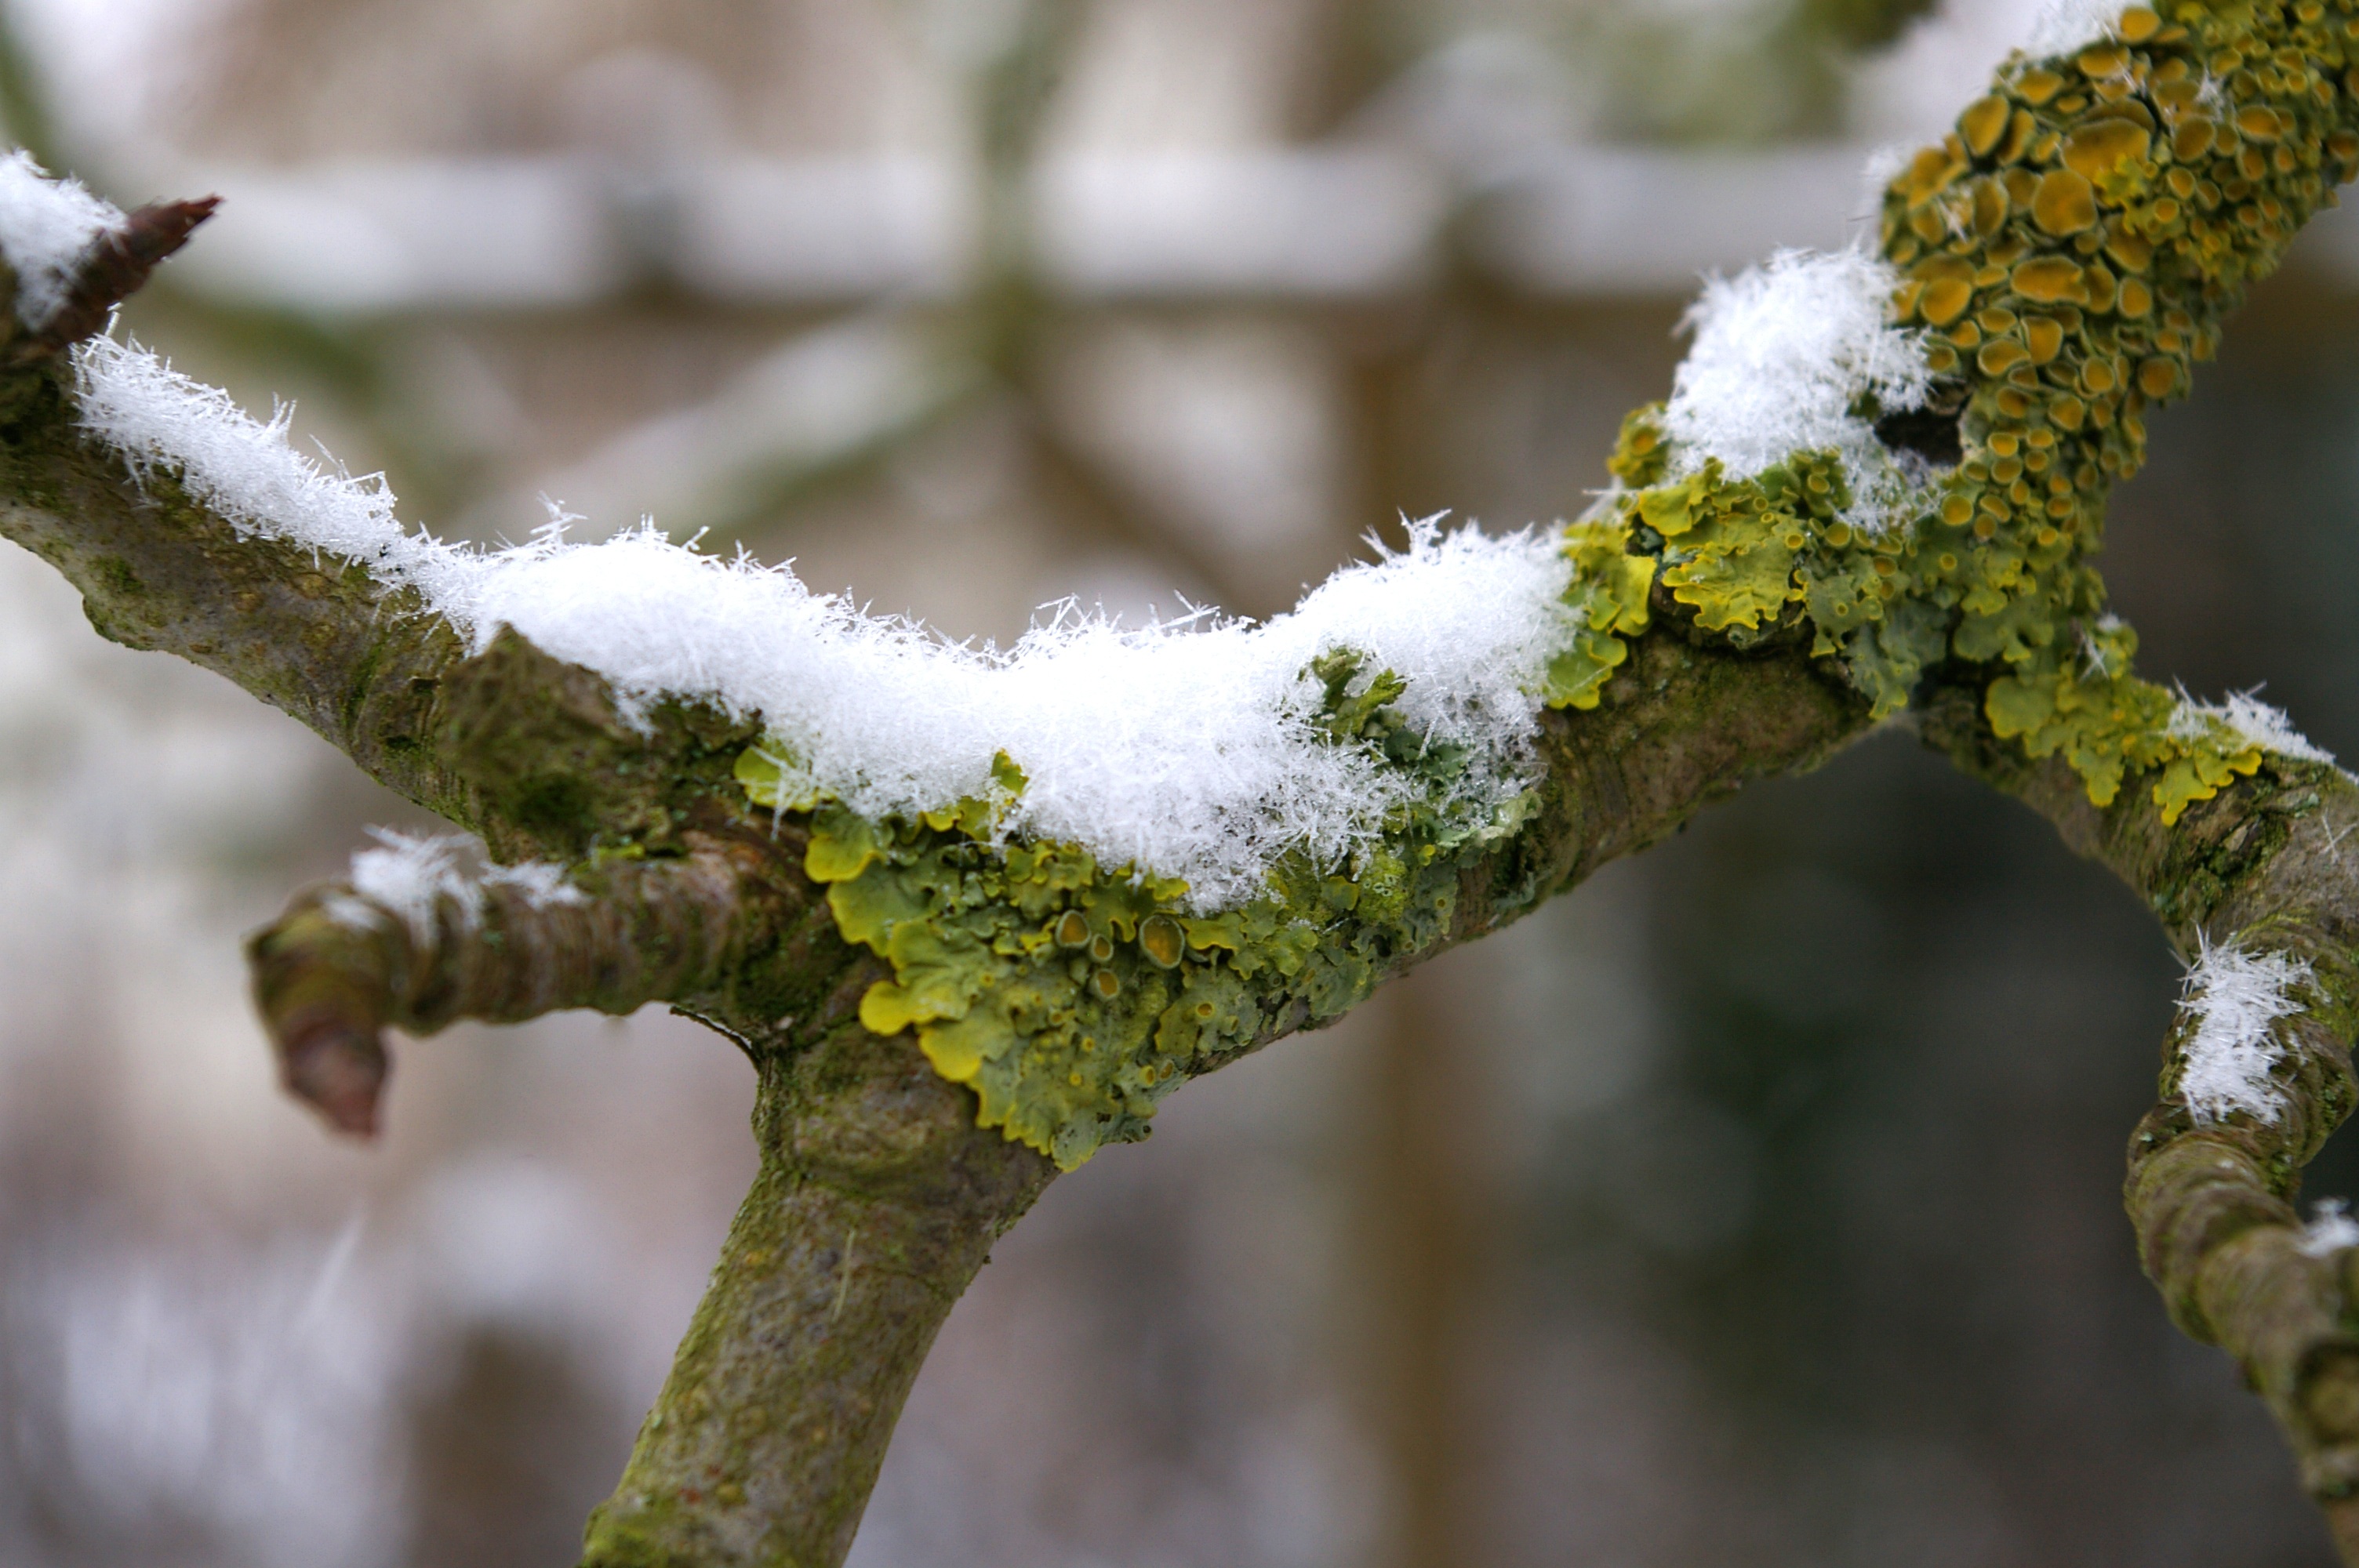
tree, nature, forest, branch, blossom, snow, cold, winter, plant, white, sunlight, leaf, flower, frost, old, moss, bark, log, spring, green, produce, autumn, weather, botany, frozen, garden, close, flora, season, twig, close up, shrub, branches, gnarled, bud, wintry, winter magic, january, pear tree, macro photography, eiskristalle, bemoost, old tree, flowering plant, plant stem, woody plant, land plant, old pear tree